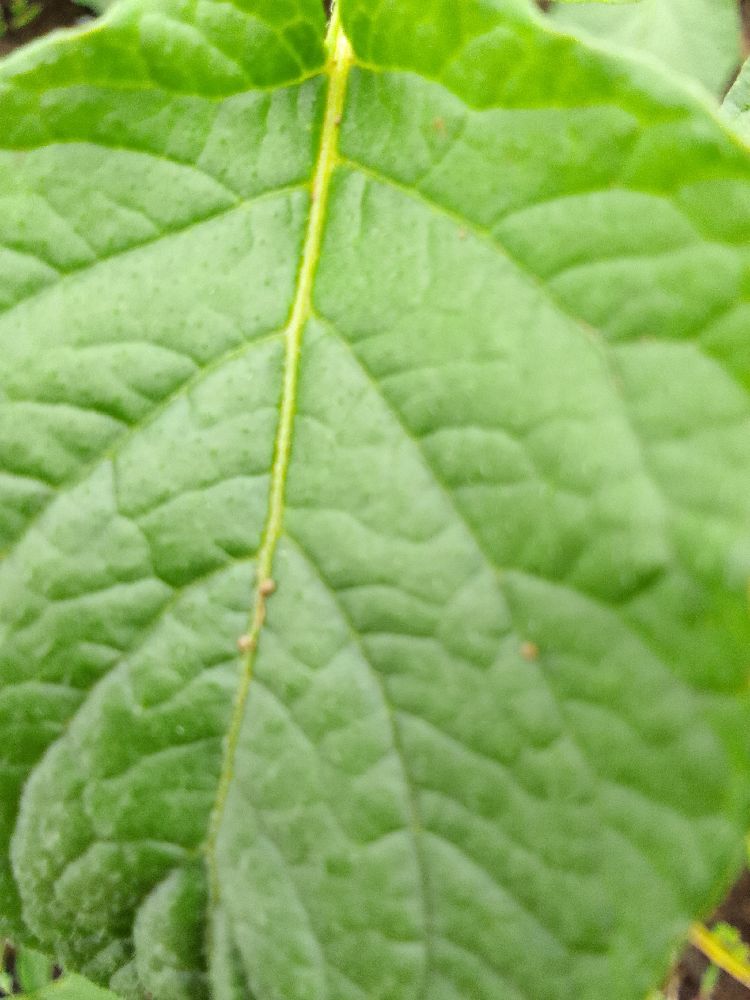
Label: Healthy